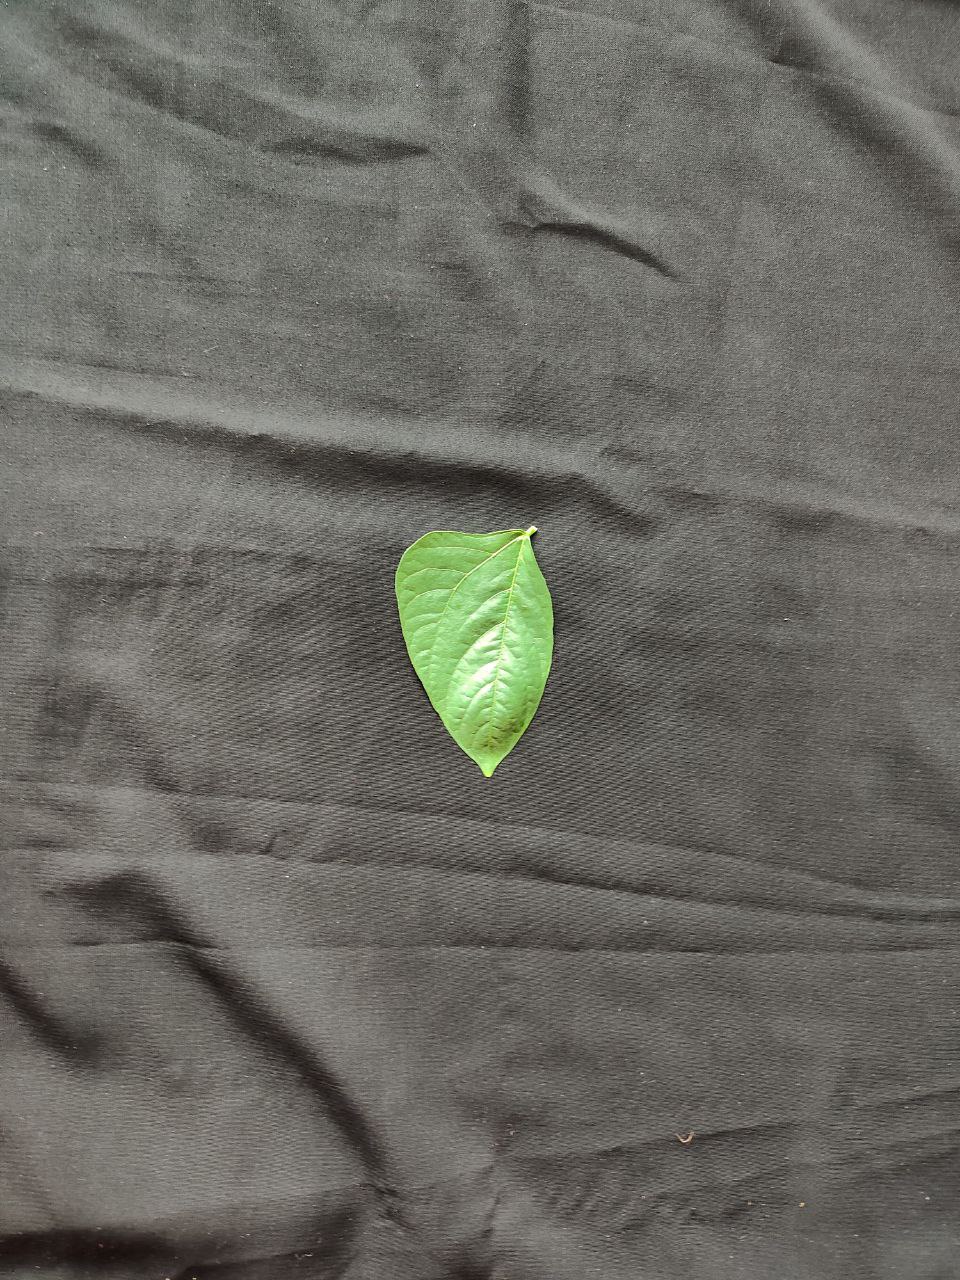
Crop: cowpea
Leaf condition: Fresh Leaf